Charles Kuhn

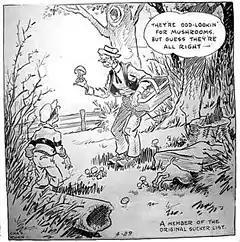
A cartoon from early in Charles Kuhn's career.

At the 1958 Chicago convention of the Grandmothers Club of America, Charles and Lois Kuhn were named Foster Grandparents of the Year. In addition to a plaque from the National Grandmother and Grandfather awards committee, actress Jane Darwell presented the Kuhns with their awards: miniature gold rocking chairs with red plush seats.